Queensland borders

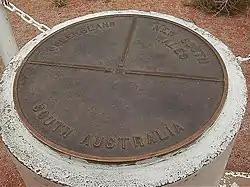
Cameron's Corner survey mark

The official survey of the 29ºS parallel was conducted by John Brewer Cameron (NSW) and George Chale Watson (Qld) between 1879 and 1881.